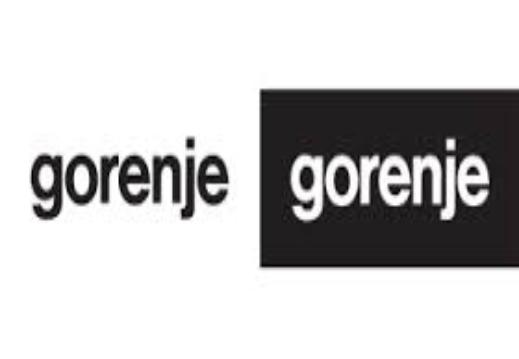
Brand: Gorenje
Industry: Necessities